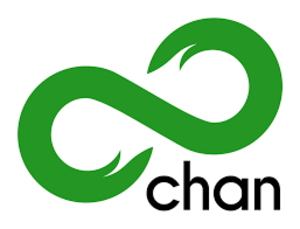
8kun, anciennement 8chan, également appelé Infinitechan ou Infinitychan, est un site américain d'imageboards créés par les utilisateurs. Il est lancé en 2013 par Fredrick Brennan, un ancien utilisateur de 4chan aussi connu sous le surnom de « hotwheels ». 8kun gagne en popularité en 2014 pendant l'affaire du Gamergate. Il est très utilisé par l'extrême droite internationale, laquelle est décrite par Le Monde comme « masculiniste, antisémite, anti-immigration et anti-islam ». Le site fait aussi polémique du fait de l'existence de boards dédiés au viol d'enfants ou à la pédopornographie. En 2019, il est l'objet de multiples critiques : plusieurs terroristes d'extrême droite fréquentent le site et y ont posté des manifestes avant leur passage à l'acte.